Fates Warning

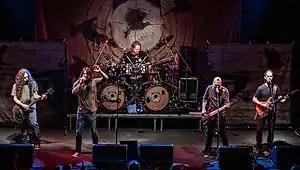
Fates Warning in Bratislava (2017)

Fates Warning is an American progressive metal band, formed in Hartford, Connecticut, in 1982 by vocalist John Arch, guitarists Jim Matheos and Victor Arduini, bassist Joe DiBiase, and drummer Steve Zimmerman. There have been numerous lineup changes over the course of their -year career, and Matheos has been the only constant member. As of 2020, the band consists of Matheos, vocalist Ray Alder (who replaced Arch in 1987), bassist Joey Vera (who replaced DiBiase in 1996), drummer Bobby Jarzombek and guitarist Michael Abdow. Fates Warning also had a revolving cast of drummers and guitarists by the time Jarzombek and Abdow joined the band in 2007 and 2017 respectively.